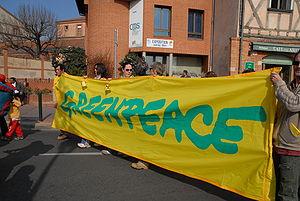
Membres de Greenpeace pendant la manifestation anti-EPR à Toulouse